Heracles

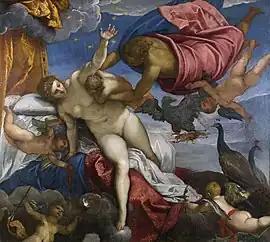
"The Origin of the Milky Way" by Jacopo Tintoretto

On the night Heracles and Iphicles were to be born, Hera, knowing of her husband Zeus's adultery, persuaded Zeus to swear an oath that the child born that night to a member of the House of Perseus would become High King. Hera did this knowing that while Heracles was to be born a descendant of Perseus, so too was Eurystheus. Once the oath was sworn, Hera hurried to Alcmene's dwelling and slowed the birth of Heracles and Iphicles by forcing Ilithyia, goddess of childbirth, to sit cross-legged with her clothing tied in knots, thereby causing the twins to be trapped in the womb. Meanwhile, Hera caused Eurystheus to be born prematurely, making him High King in place of Heracles. She would have permanently delayed Heracles's birth had she not been fooled by Galanthis, Alcmene's servant, who lied to Ilithyia, saying that Alcmene had already delivered the baby. Upon hearing this, she jumped in surprise, loosing the knots and inadvertently allowing Alcmene to give birth to Heracles and Iphicles.